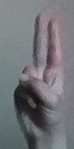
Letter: taa